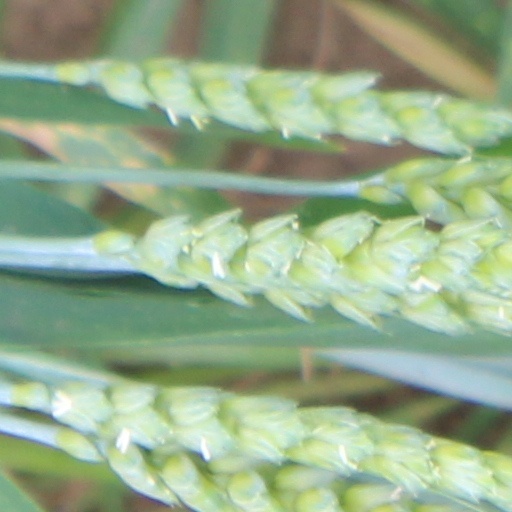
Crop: wheat